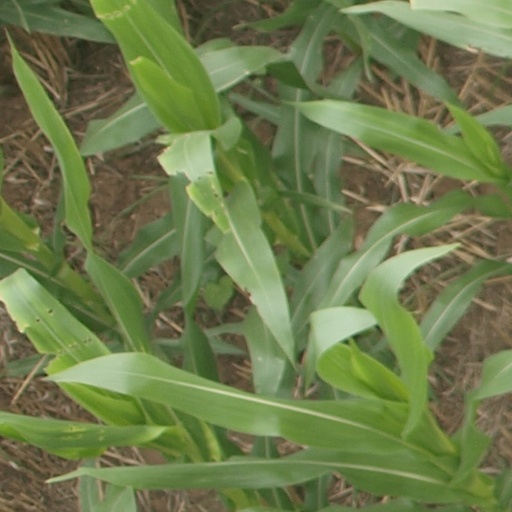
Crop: maize; corn